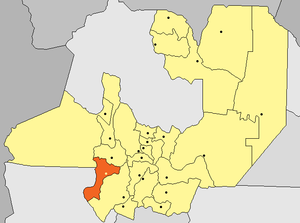
Molinos est une petite ville de la province de Salta, en Argentine, et le chef-lieu du département de Molinos.